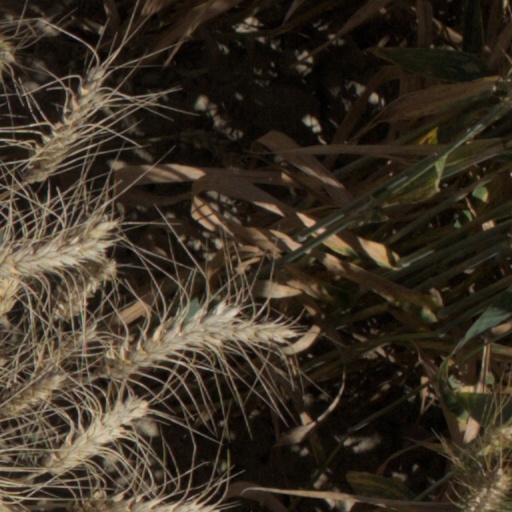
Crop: wheat